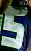
Number: 5